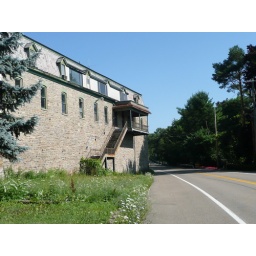
building over the road